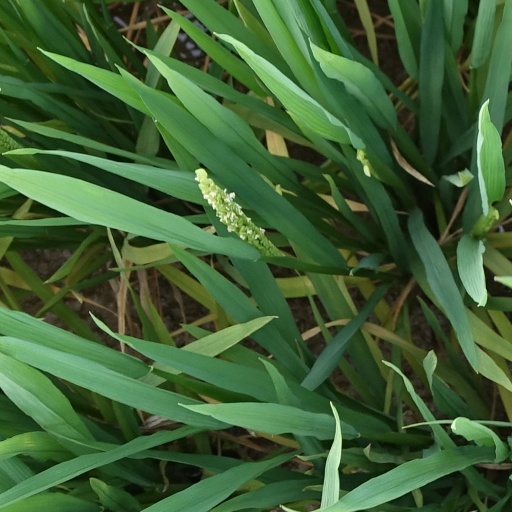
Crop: rice